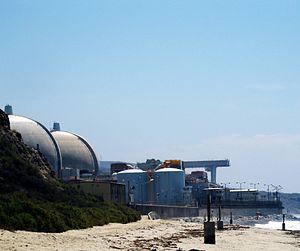
Centrale nucléaire de San Onofre.
La centrale nucléaire de San Onofre, à l'arrêt depuis janvier 2012, est située sur la côte Pacifique de la Californie entre Los Angeles et San Diego. Elle occupe un terrain de 0,34 km² juste au sud de San Clemente et au nord-ouest du comté de San Diego. Elle est entourée par le parc national de San Onofre. De nombreuses manifestations antinucléaires se sont déroulées sur ce site.